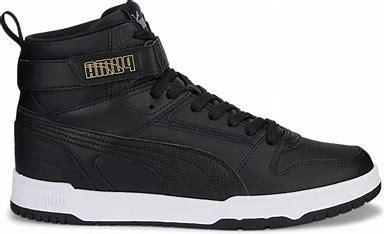
Brand: Puma
Model: RBD Game